Georges Plains railway station

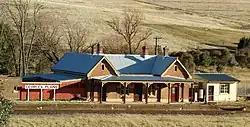

Georges Plains railway station is a heritage-listed former railway station located on the Main Western railway at Georges Plains, New South Wales, Australia. The former railway station was added to the New South Wales State Heritage Register on 2 April 1999. It is now a private residence.